Cambridge University Australian Rules Football Club

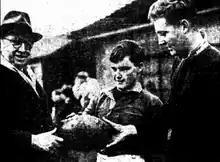
Australia's High Commissioner in London with the captains of the Oxford and Cambridge teams in 1949

The club has been active for over 100 years, with the first recorded men's game against Oxford taking place on March 18, 1911. The women's game has developed more recently, with the first women's varsity match in 2018 ending in a tie.